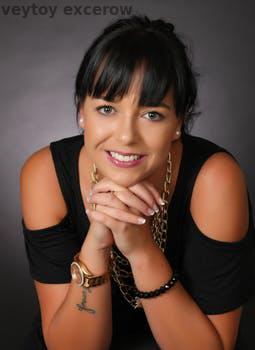
Label: Watermark